The King of Fighters '97

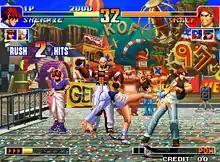
Gameplay screenshot showcasing a match between Shermie in Extra Mode battling Ralf Jones in Advanced Mode.

"The King of Fighters '97" is a fighting game that features gameplay similar to previous installments in the series, which primarily involves the use of three-character teams. Two new playing styles are introduced, "Advanced" and "Extra", which the player can select before choosing their team.